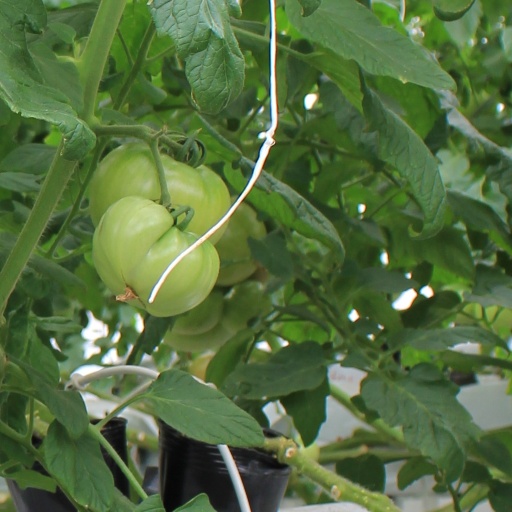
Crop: tomato